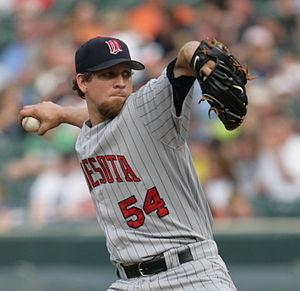
La Saison 2011 des Dodgers de Los Angeles est la 129ᵉ saison en Ligue majeure pour cette franchise.